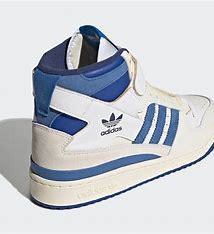
Brand: Adidas
Model: Forum Mid